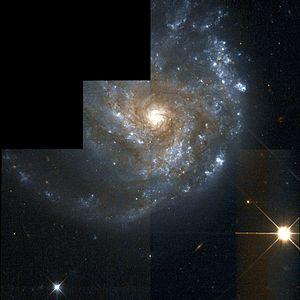
NGC 2276 est une galaxie spirale intermédiaire située dans la constellation de Céphée à environ 110 millions d'années-lumière de la Voie lactée. Elle a été découverte par l'astronome allemand August Winnecke en 1876.